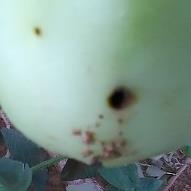
Crop: Tomato
Condition: helicoverpa-armigera-p